Acta Apostolicae Sedis

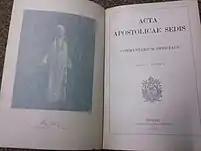
Cover page and leaf of Vol. 1, No. 1 of the "Acta Apostolicae Sedis" (1909)

On 29 September 1908, Pope Pius X, in the decree "Promulgandi Pontificias Constitutiones", replaced the "Acta Sanctæ Sedis" with the "Acta Apostolicae Sedis", to which he gave the status of the official gazette of the Holy See, and which began publication in January 1909. In the new disposition, the documents published in the "AAS" are considered as authentic and official—like the ones in the "ASS" since its volume 37—but the novelty is that it is by the publication in the "AAS" that those documents, unless otherwise stated, are promulgated.